Vincenzo II Gonzaga

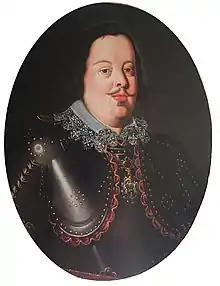
Vincenzo II Gonzaga, 1615

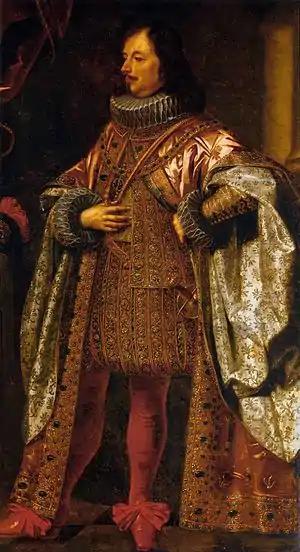
Vincenco II by Justus Sustermans

Vincenzo II Gonzaga (8 February 1594 – 25 December 1627) was Duke of Mantua and Duke of Montferrat from 1626 until his death.